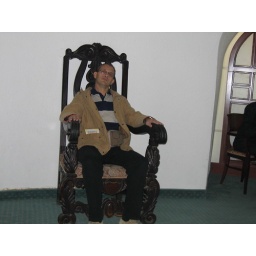
Roman in castle chair